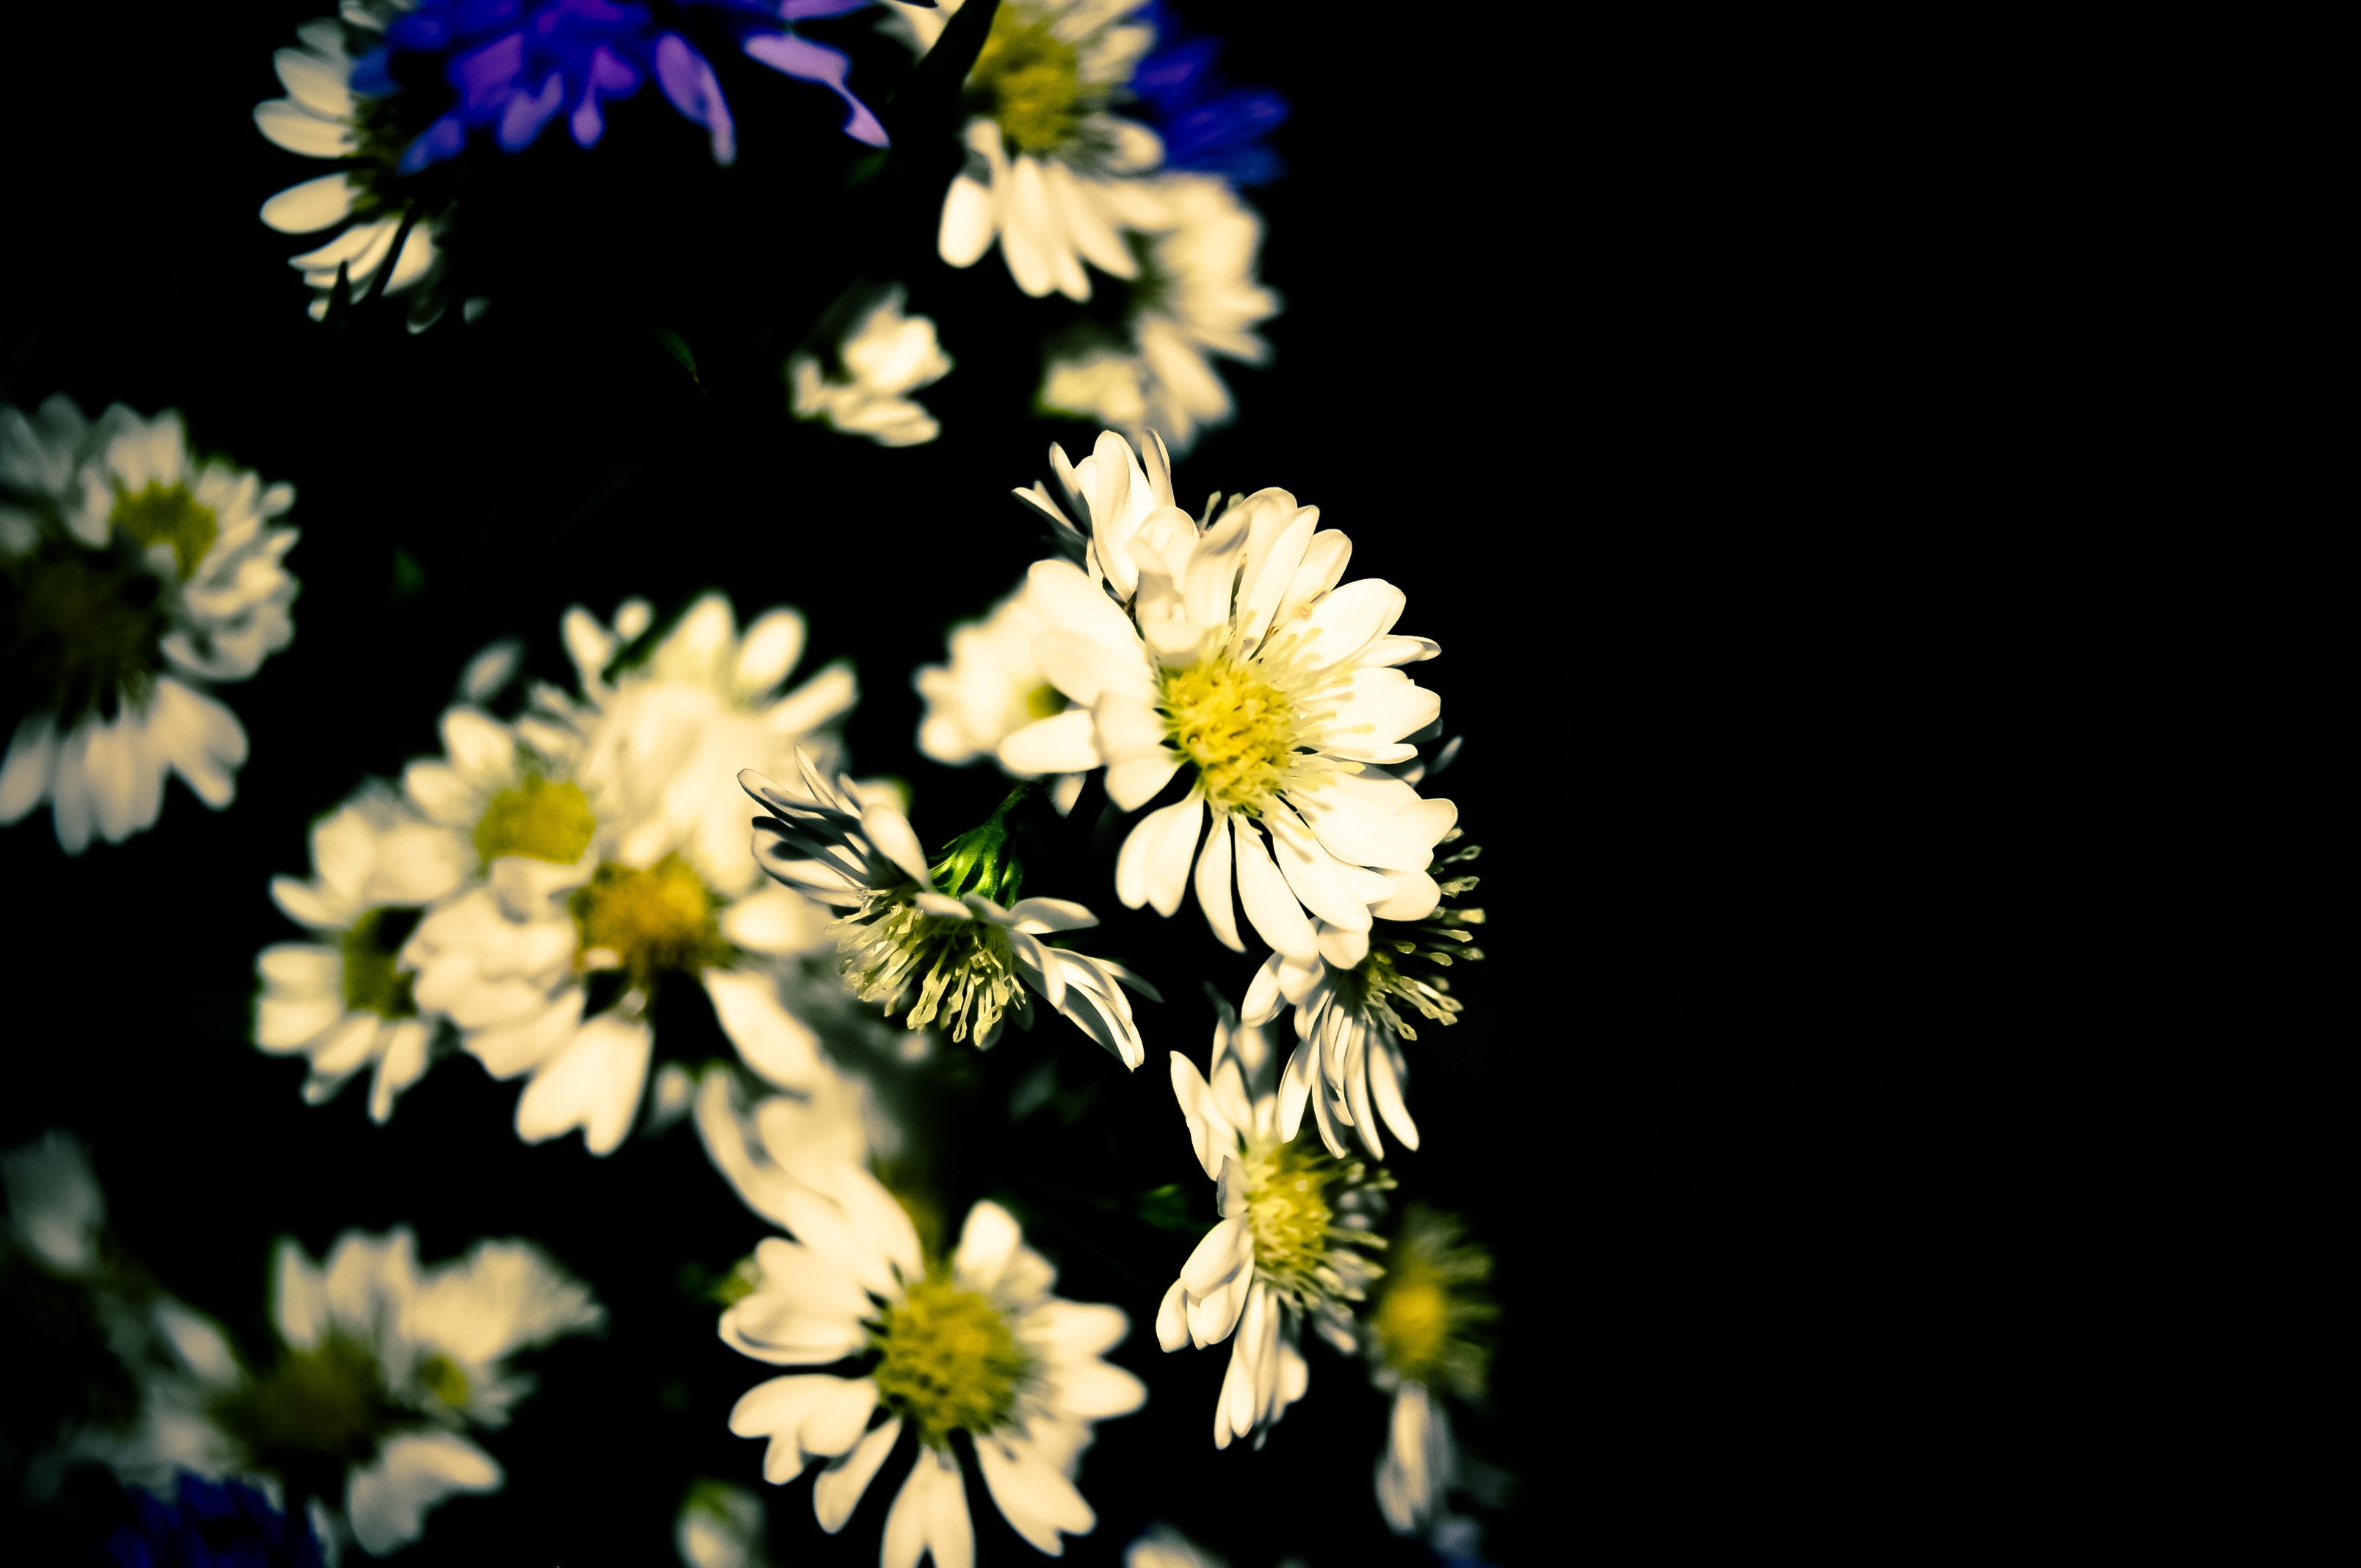
nature, branch, blossom, plant, white, flower, petal, pollen, spring, botany, yellow, garden, flora, wildflower, flowers, daisies, macro photography, flowers of the field, flowering plant, daisy family, flower of the field, land plant, chrysanths